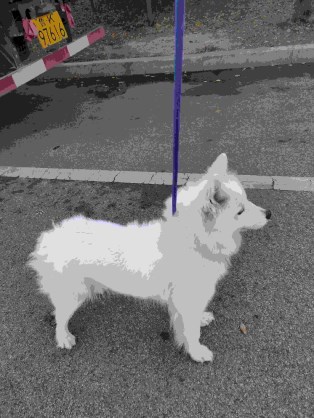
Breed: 2192-n000088-Samoyed